Idealised Portrait of a Young Woman as Flora

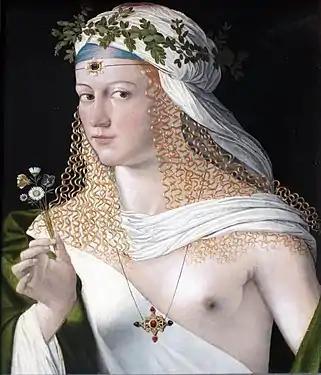
"Idealised Portrait of a Young Woman as Flora",

Idealised Portrait of a Young Woman as Flora (German: "Idealbildnis einer jungen Dame als Flora") is an oil painting by Bartolomeo Veneto, dated to about 1520, in the collection of the Städel, Frankfurt.